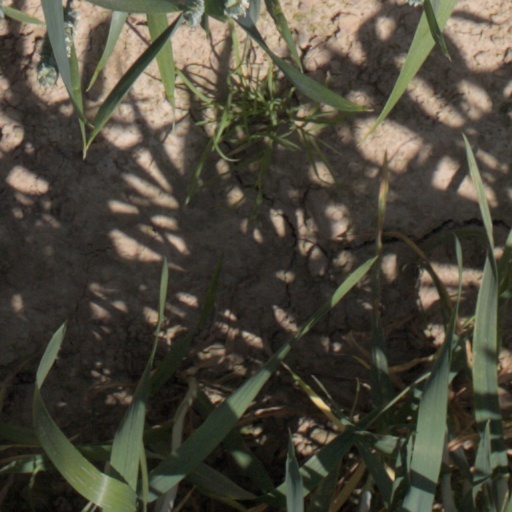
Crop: wheat